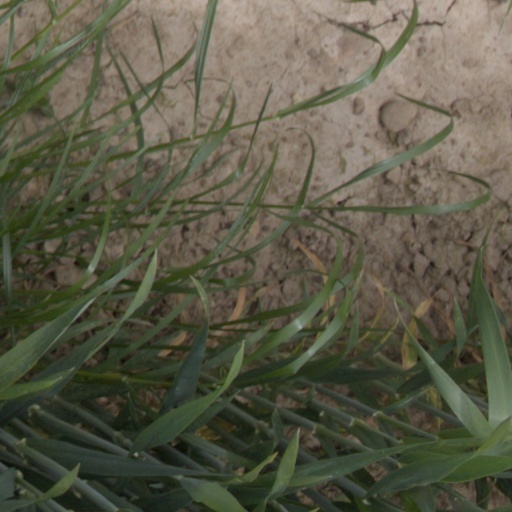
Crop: wheat